Tianshui railway station

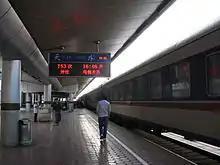
Platform 1 of the station

The station has two parts: the passenger station in the south and the classification yard in the north. The passenger station has 1 side platform and 2 island platforms (5 platform sides). The station building, located to the south of the platforms, covers an area of with 3 waiting rooms.